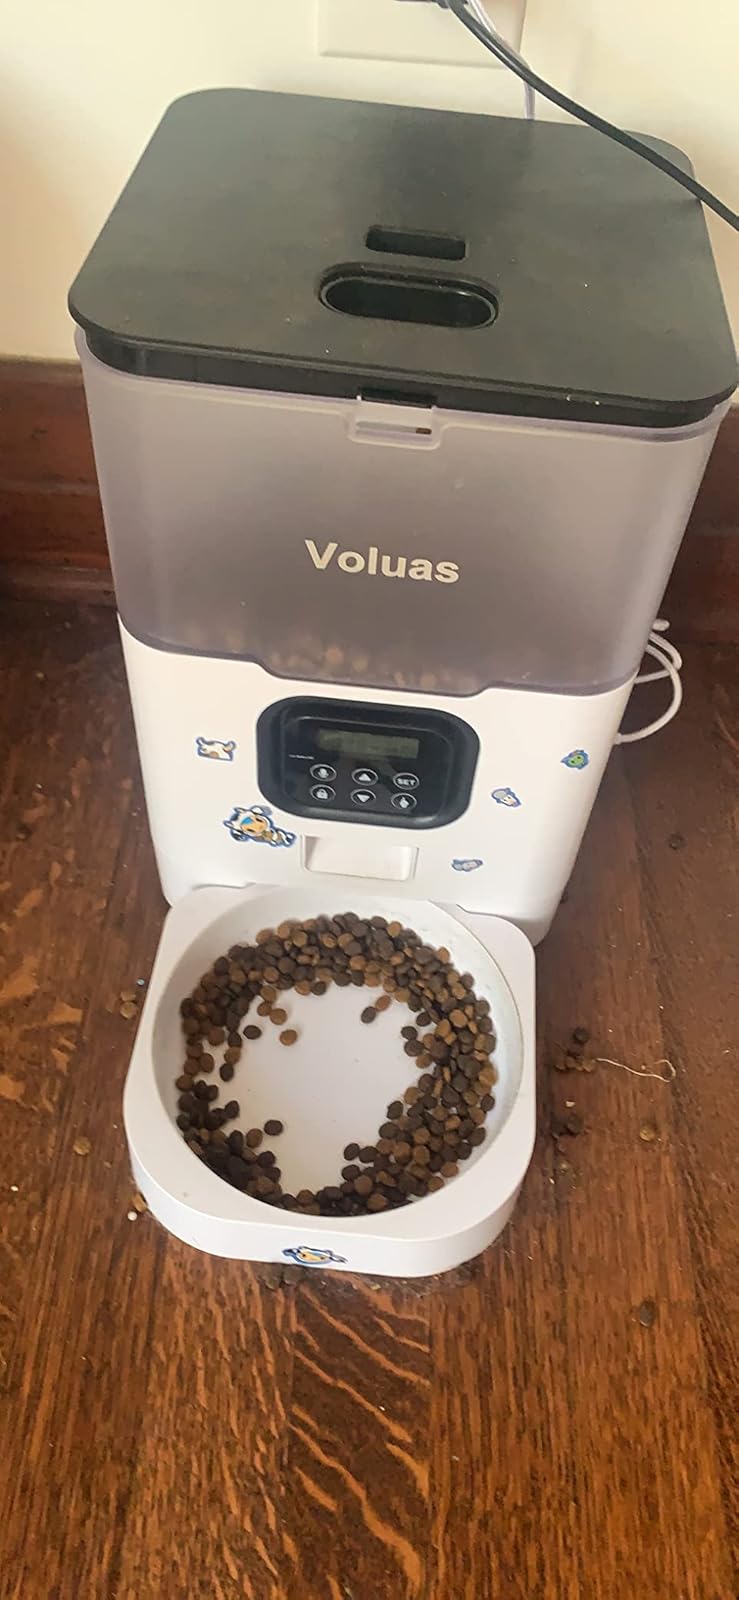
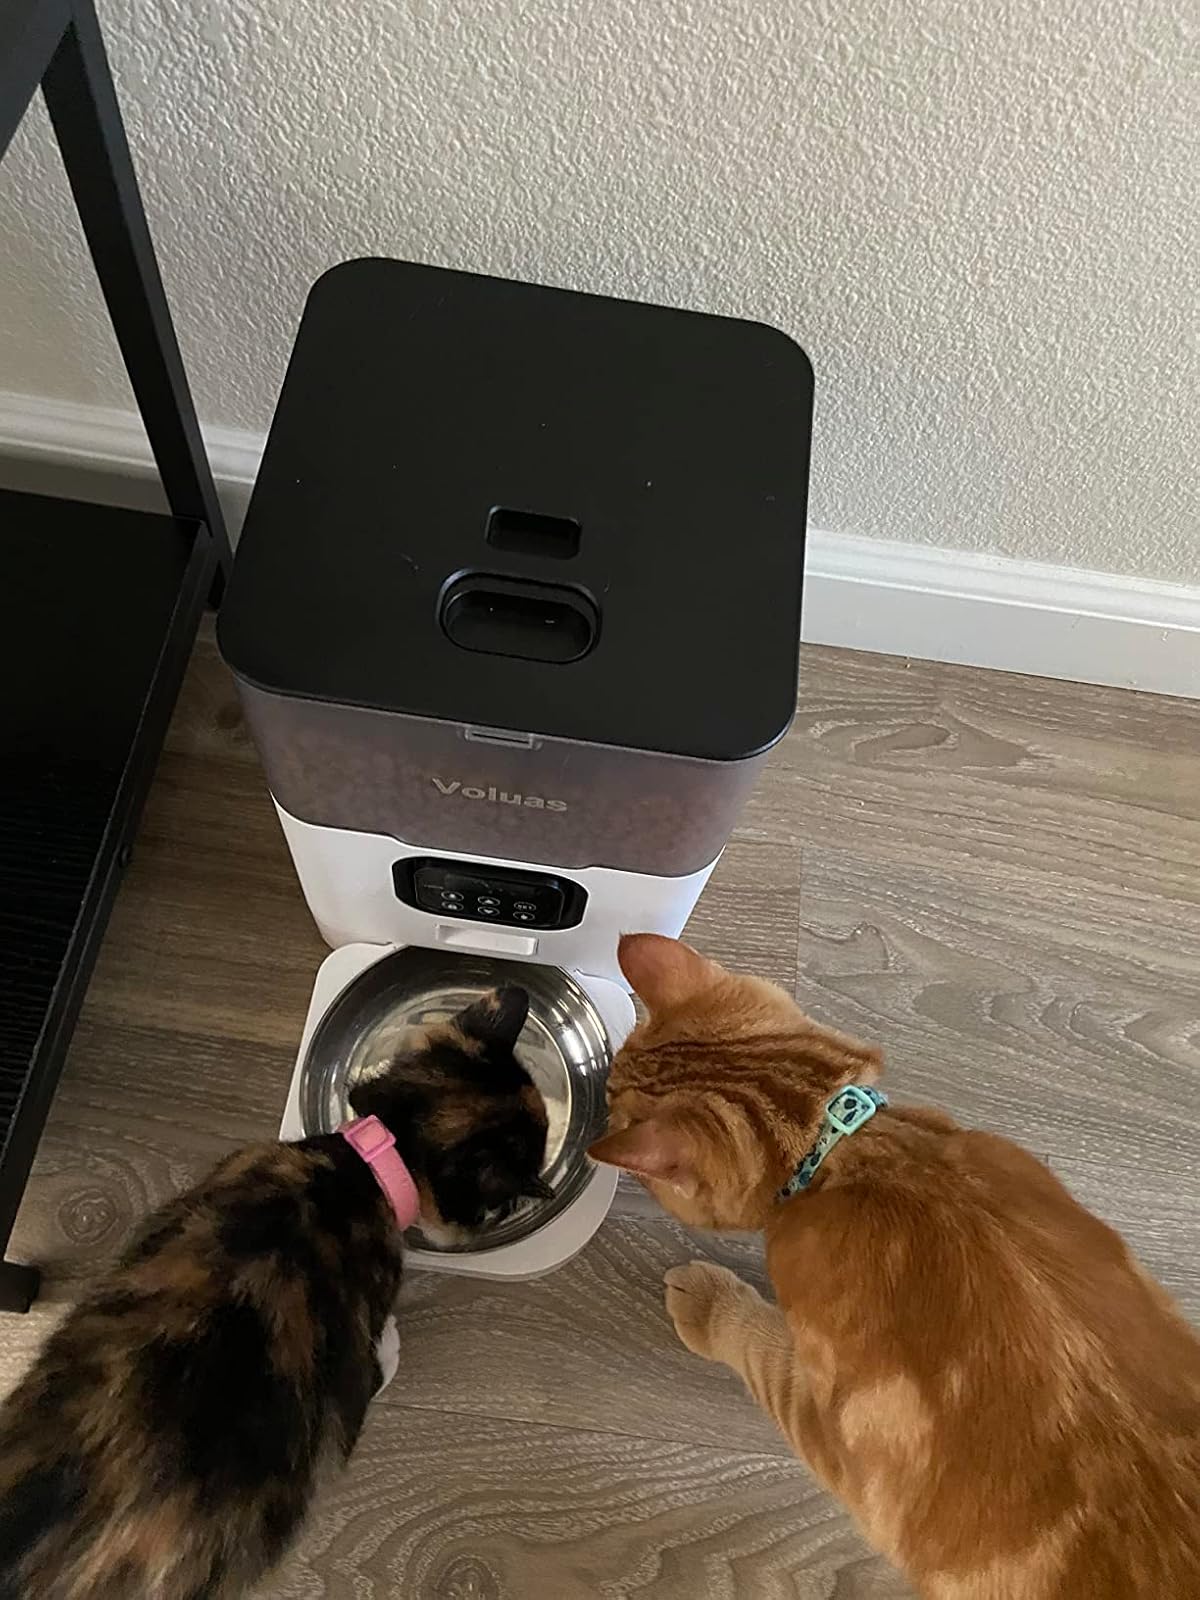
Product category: items_feeder
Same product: yes